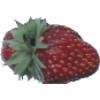
Label: strawberry_wedge